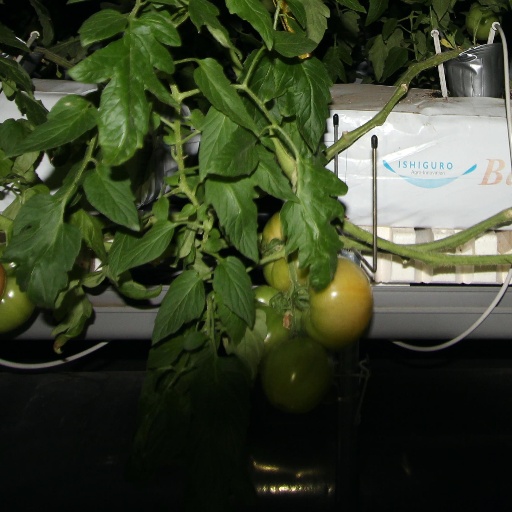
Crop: tomato